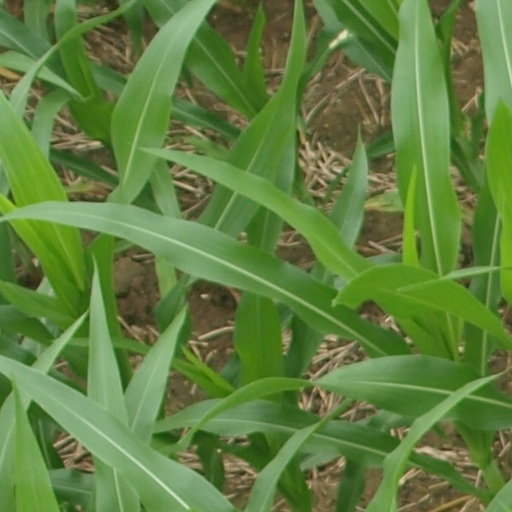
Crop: maize; corn